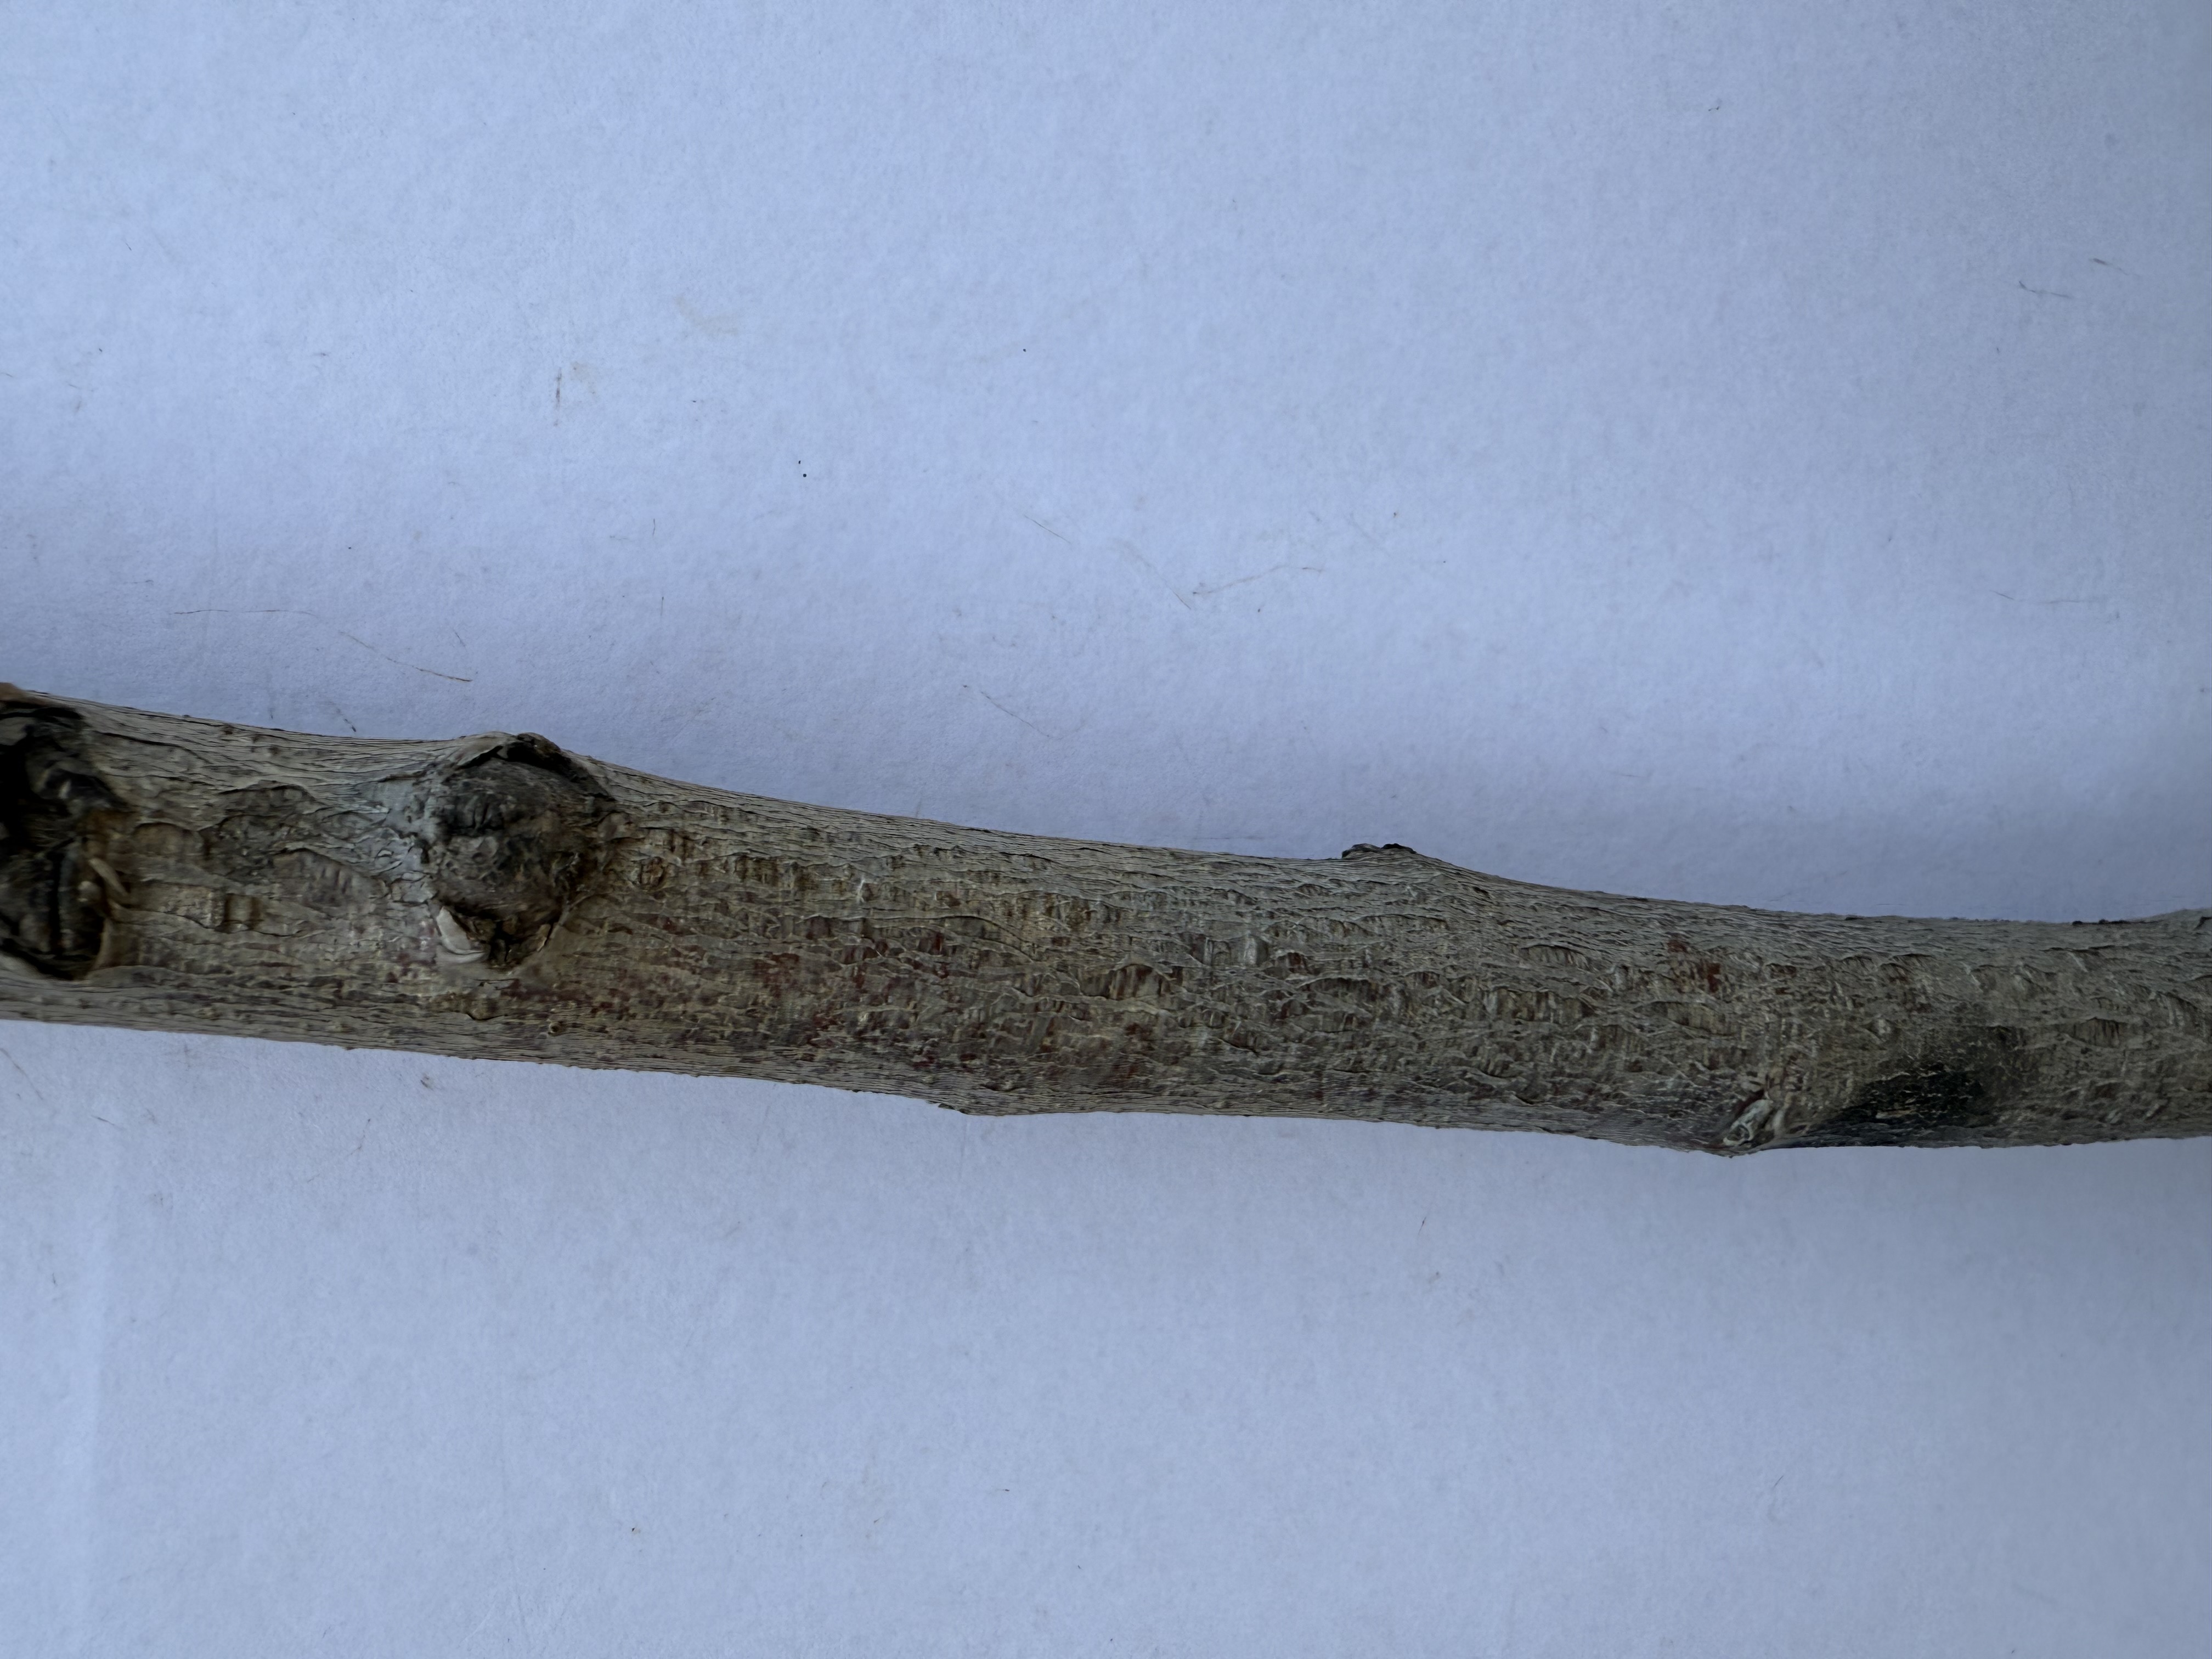
Variety: Red Haven Peach